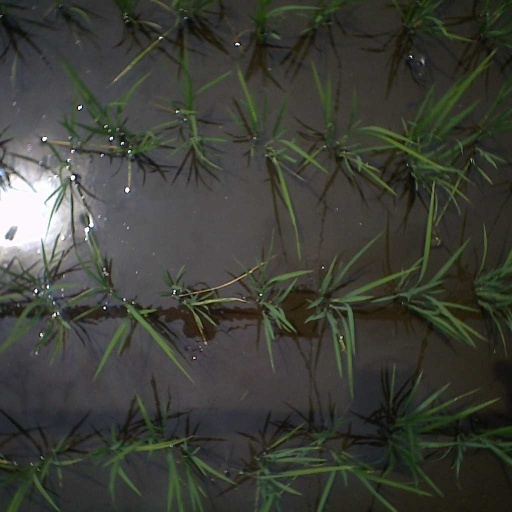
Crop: rice